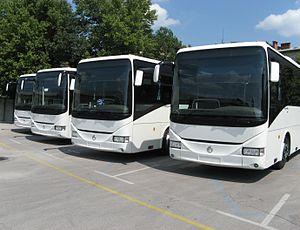
L'Irisbus Arway est un autocar de ligne interurbaine fabriqué et commercialisé par le constructeur franco-italien Irisbus de 2005 à 2013.